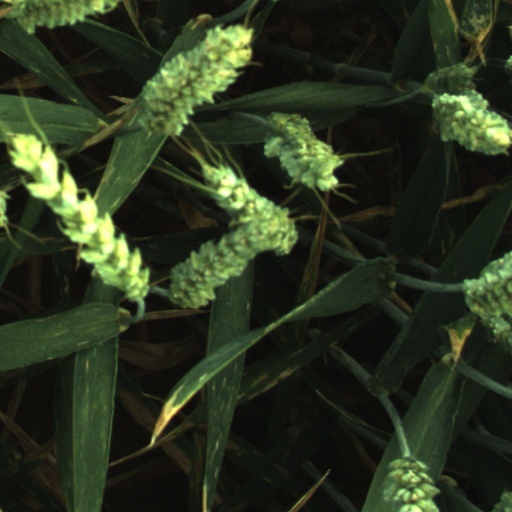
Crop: wheat